Tielt

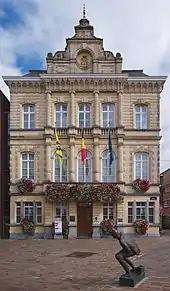
Townhall of Tielt

Some traces of Gallo-Roman occupation have been found in this area. The region was invaded by the Viking Rikiwulf of the Wulfing dynasty in 880 AD, who built Rikiwulfinga-haim, which survives as the Rijkegem-kouter today. The first written mention of "Tiletum", dates from 1105, when Baldric of Noyon, Bishop of Tournai, awarded the right of presentment for the parish church to the chapter of St Salvator in Harelbeke. In 1245, Margaret of Constantinople, Countess of Flanders gave the city its charter and decided to found a hospital here. A few years later, a market place and cloth hall were built as well. Like neighbouring Roeselare, Tielt was made part of the Kortrijk province of Flanders. In the 13th and 14th century, the economy of most Flemish cities was based on the cloth industry, while the rural areas lived on the products of agriculture.